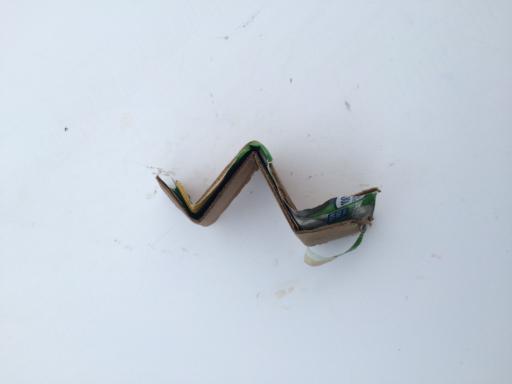
Waste category: cardboard